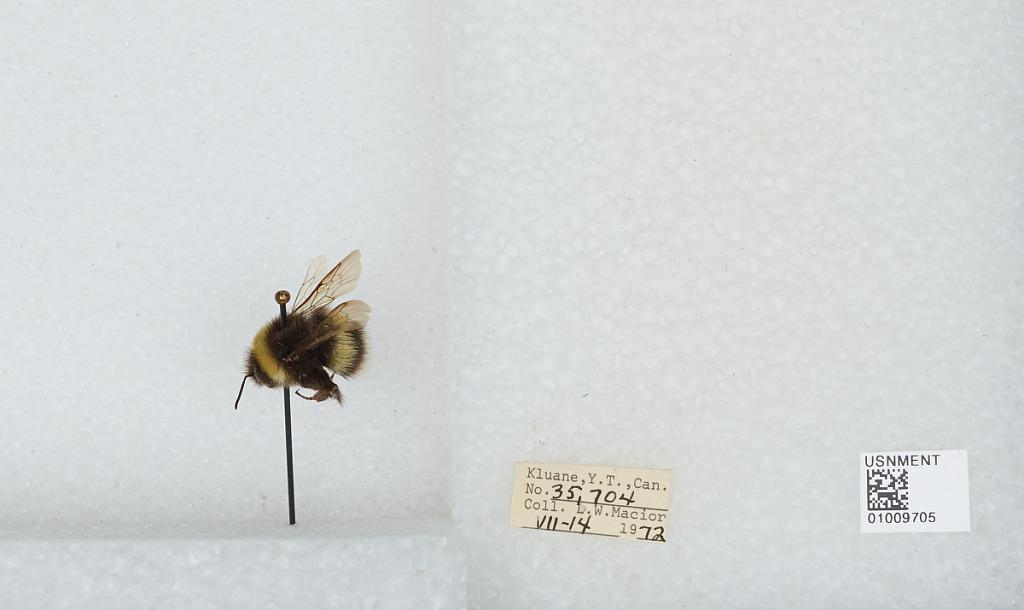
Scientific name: Bombus (Bombus) lucorum (Linnaeus)
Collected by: L. Macior
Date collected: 1972-7-14
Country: Canada
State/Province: Yukon Territory
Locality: Kluane
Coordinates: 60.75, -139.5